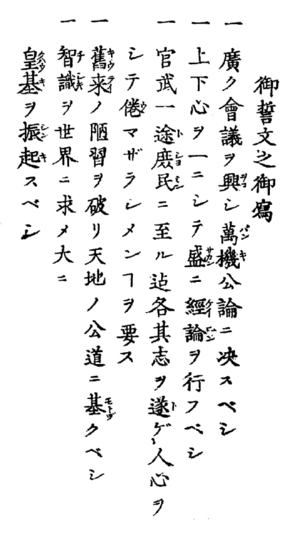
La Charte du serment fut promulguée lors de l'intronisation de l'empereur Meiji du Japon le 7 avril 1868. Il s'agit d'une description des objectifs à atteindre pendant le règne de l'empereur, ouvrant ainsi officiellement le début de la modernisation du Japon. Elle est très importante dans l'histoire japonaise car c'est par elle que le gouvernement japonais a définitivement décidé d'abandonner la société traditionnelle et d'adopter les façons de faire occidentales pour éviter que le Japon ne devienne l'une des nombreuses colonies européennes. Elle peut être considérée comme la première constitution du Japon moderne